Lynley Dodd

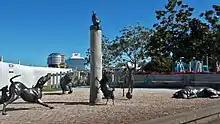
Sculpture of Hairy Maclary and other characters from the books in Tauranga, New Zealand on the waterfront.

Dodd was born in Rotorua in 1941. She was an only child and lived with her parents in Kaingaroa Forest, near Taupō. She was educated at Iwitahi School and Tauranga College. Dodd graduated from the Elam School of Art in Auckland with a diploma in Fine Arts, and became an art teacher spending five years teaching at Queen Margaret College in Wellington. While there she met her husband Tony; he died in 2014 after an illness. After their marriage she began to work as a freelance illustrator. Her first book was "My Cat Likes To Hide In Boxes", published in 1974, which she wrote along with Eve Sutton. Her first book written solo was "The Nickle Nackle Tree" (1976).